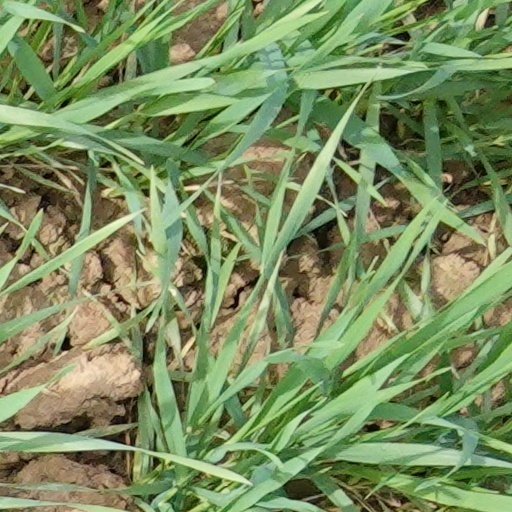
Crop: wheat